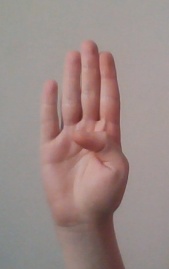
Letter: kaaf